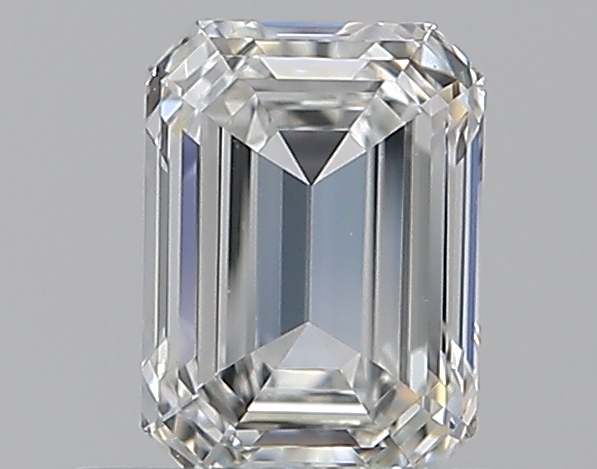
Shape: emerald
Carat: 0.52
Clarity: VS1
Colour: F
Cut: EX
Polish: EX
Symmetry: VG
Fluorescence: N
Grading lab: GIA
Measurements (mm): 5.29 x 3.9 x 2.39